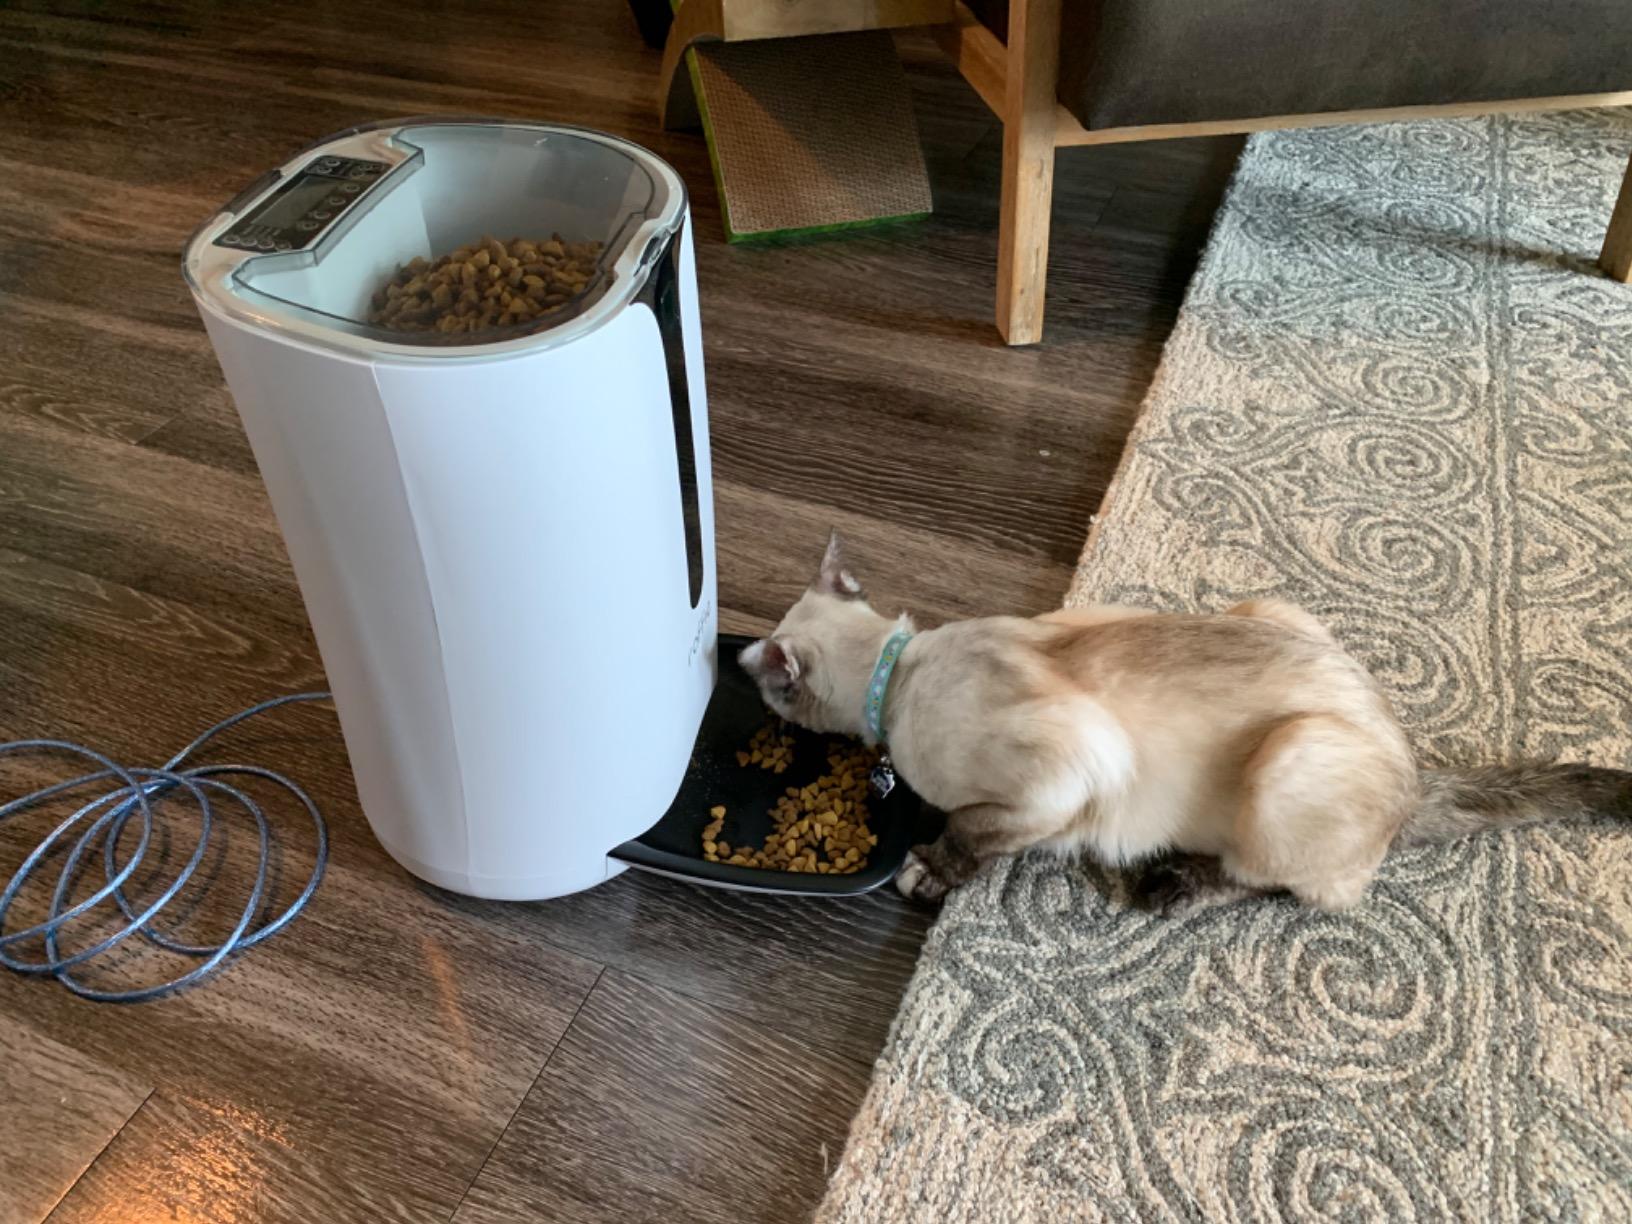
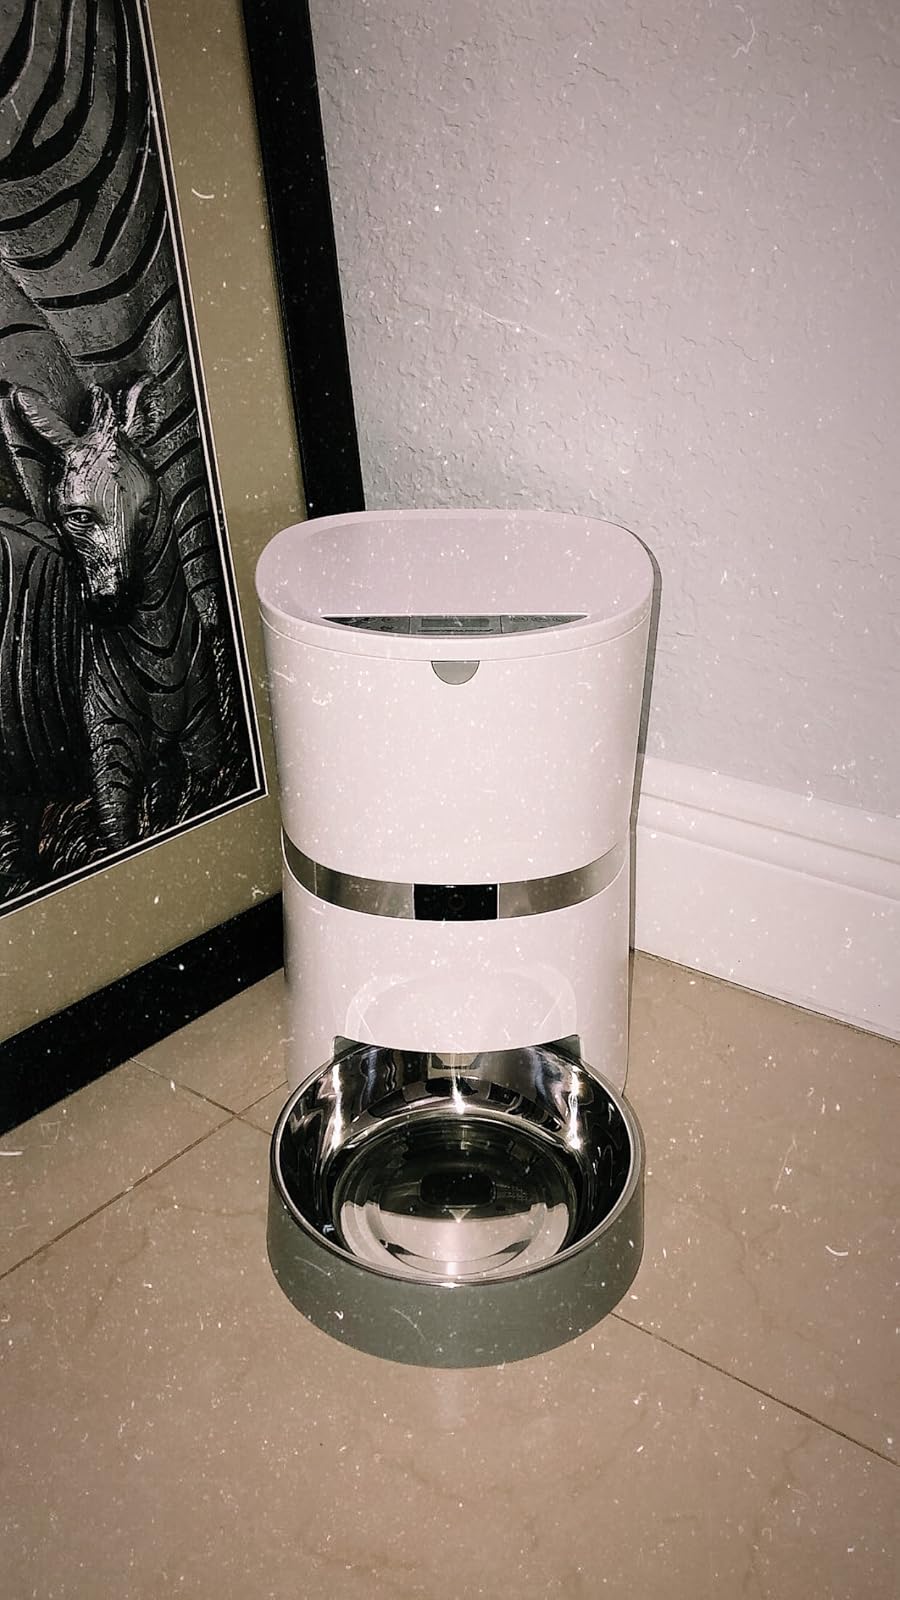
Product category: items_feeder
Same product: no